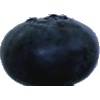
Label: blueberry